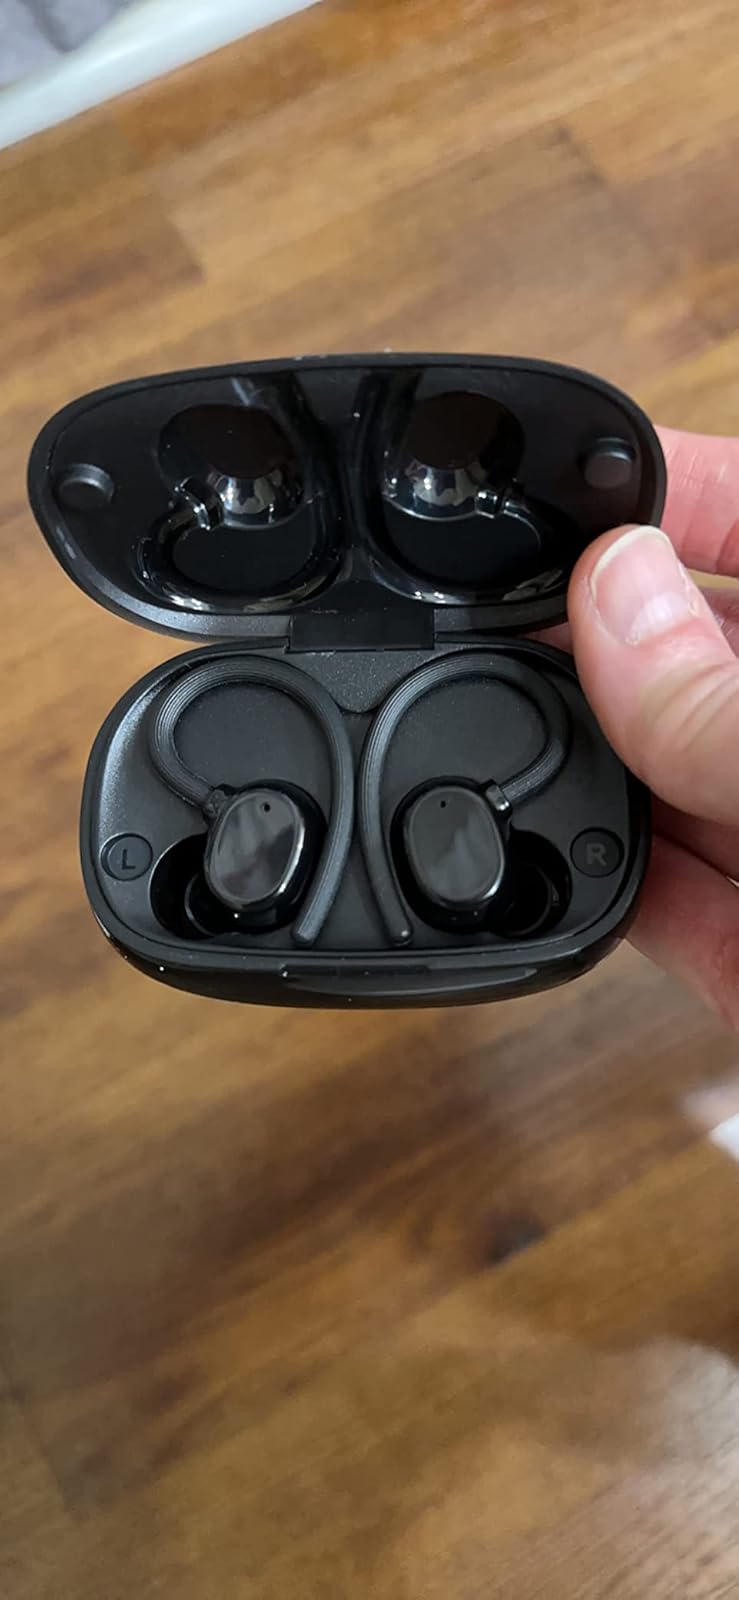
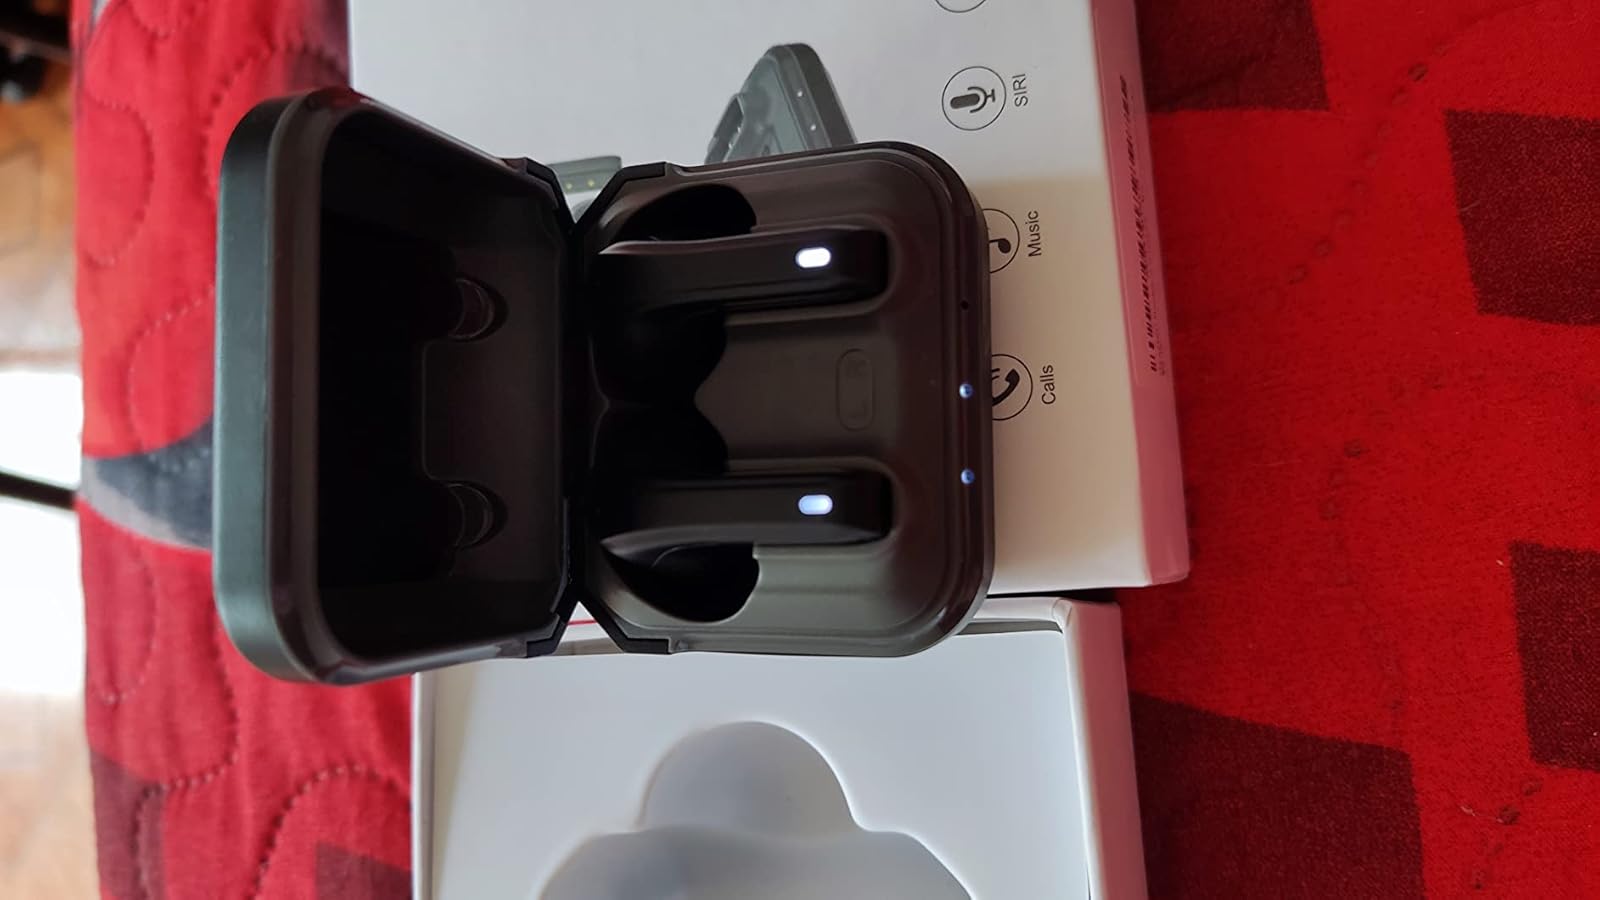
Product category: earbuds
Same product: no